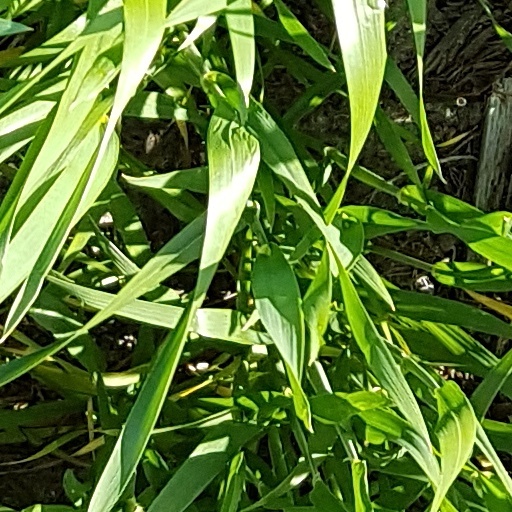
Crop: wheat